Alejandro Valverde

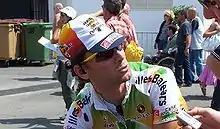
Valverde at the 2005 Tour de France

Valverde joined the UCI ProTeam in 2005. He won the last stage in Paris–Nice and finished second overall behind Bobby Julich. He also took two stages in the Tour of the Basque Country. In his first ever appearance at the Tour de France, he won the 10th stage of the Tour de France ahead of Lance Armstrong, whom he beat in the sprint into Courchevel at the end of a mountain stage in the Alps. After Stage 12, he was in 5th place on GC, 3 minutes and 16 seconds behind Armstrong. He was also leading in the young rider classification (white jersey), with a 3-minute and 9 second lead on Armstrong's teammate Yaroslav Popovych. However, Valverde was forced to withdraw from the Tour during the 13th stage because of a knee injury. Valverde recovered barely in time for the UCI Road World Championships in Madrid, Spain. The injury of Óscar Freire, who was the Spanish team captain, forced him to become the team leader, despite having had only one day of competition before the Worlds. Amazingly, he was able to be competitive and finished second to winner Tom Boonen.